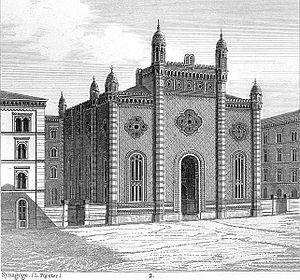
La synagogue de la Tempelgasse, aussi dénommée temple du quartier Leopolstadt, se situait au 2 de la Tempelgasse, dans le quartier Leopoldstadt de Vienne. Construite entre 1854 et 1858, elle contenait 2 240 places et fut détruite en 1938 par les nazis lors de la nuit de Cristal, comme quatre-vingt autres lieux de culte juifs de Vienne.